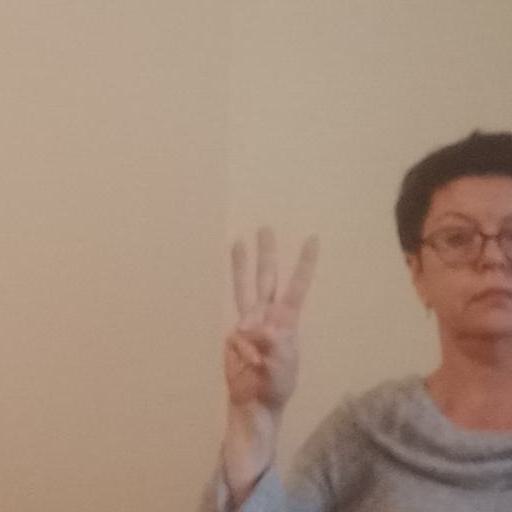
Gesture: three